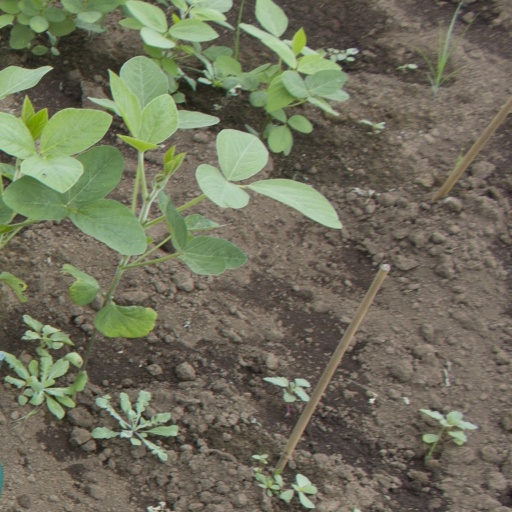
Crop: soybean